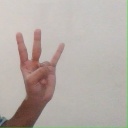
अक्षर: क्ष